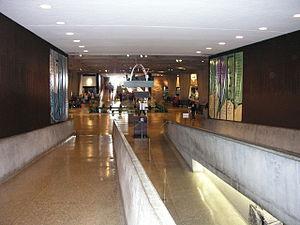
La Gateway Arch, Gateway to the West ou St. Louis Arch est située dans le centre-ville de Saint-Louis dans l'État du Missouri, aux États-Unis. Symbole de la ville, cette arche recouverte d'acier inoxydable mesure 192 mètres de hauteur, ce qui en fait le plus grand monument qui peut se visiter dans l'État, la plus grande arche du monde et le monument artificiel le plus haut du pays. Elle est consacrée à la conquête de l'Ouest, comme le mémorial dont elle fait partie.